Nahar Singh

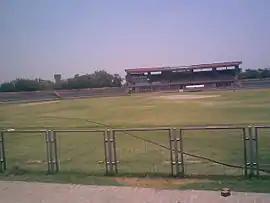
Nahar Singh Stadium in Faridabad named after Nahar Singh has hosted several International Cricket Matches

Raja Nahar Singh was a hero of India's First War of Independence in 1857. 9 January, the day in 1858 that he was hanged by the British, is observed in Haryana as Balidan Diwas (The Day of Sacrifice). ‘Shaheed Maharaja Nahar Singh Marg’ near Wazirpur Depot in Delhi is a road named after him. India Post issued a postal stamp in his honor.